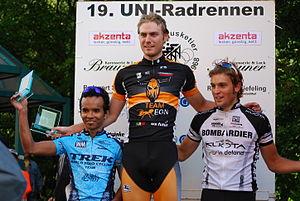
Ahmad Haidar Anuawar, né le 25 avril 1986, est un coureur cycliste malaisien.